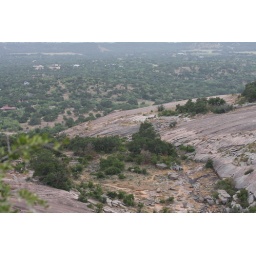
Rough water carved valley's in the side of enchanted rock many thosands of years ago